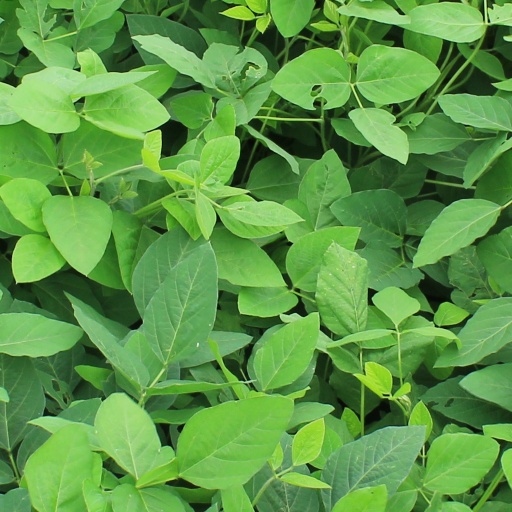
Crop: soybean